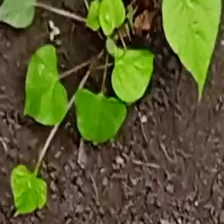
Weed species: Obscure_morning _glory(Ipomoea obscura)